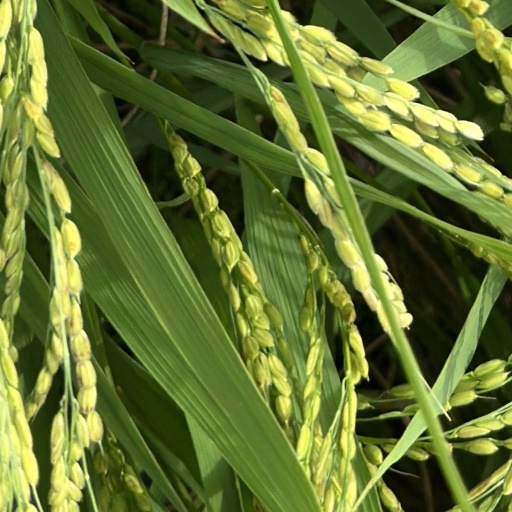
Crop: rice